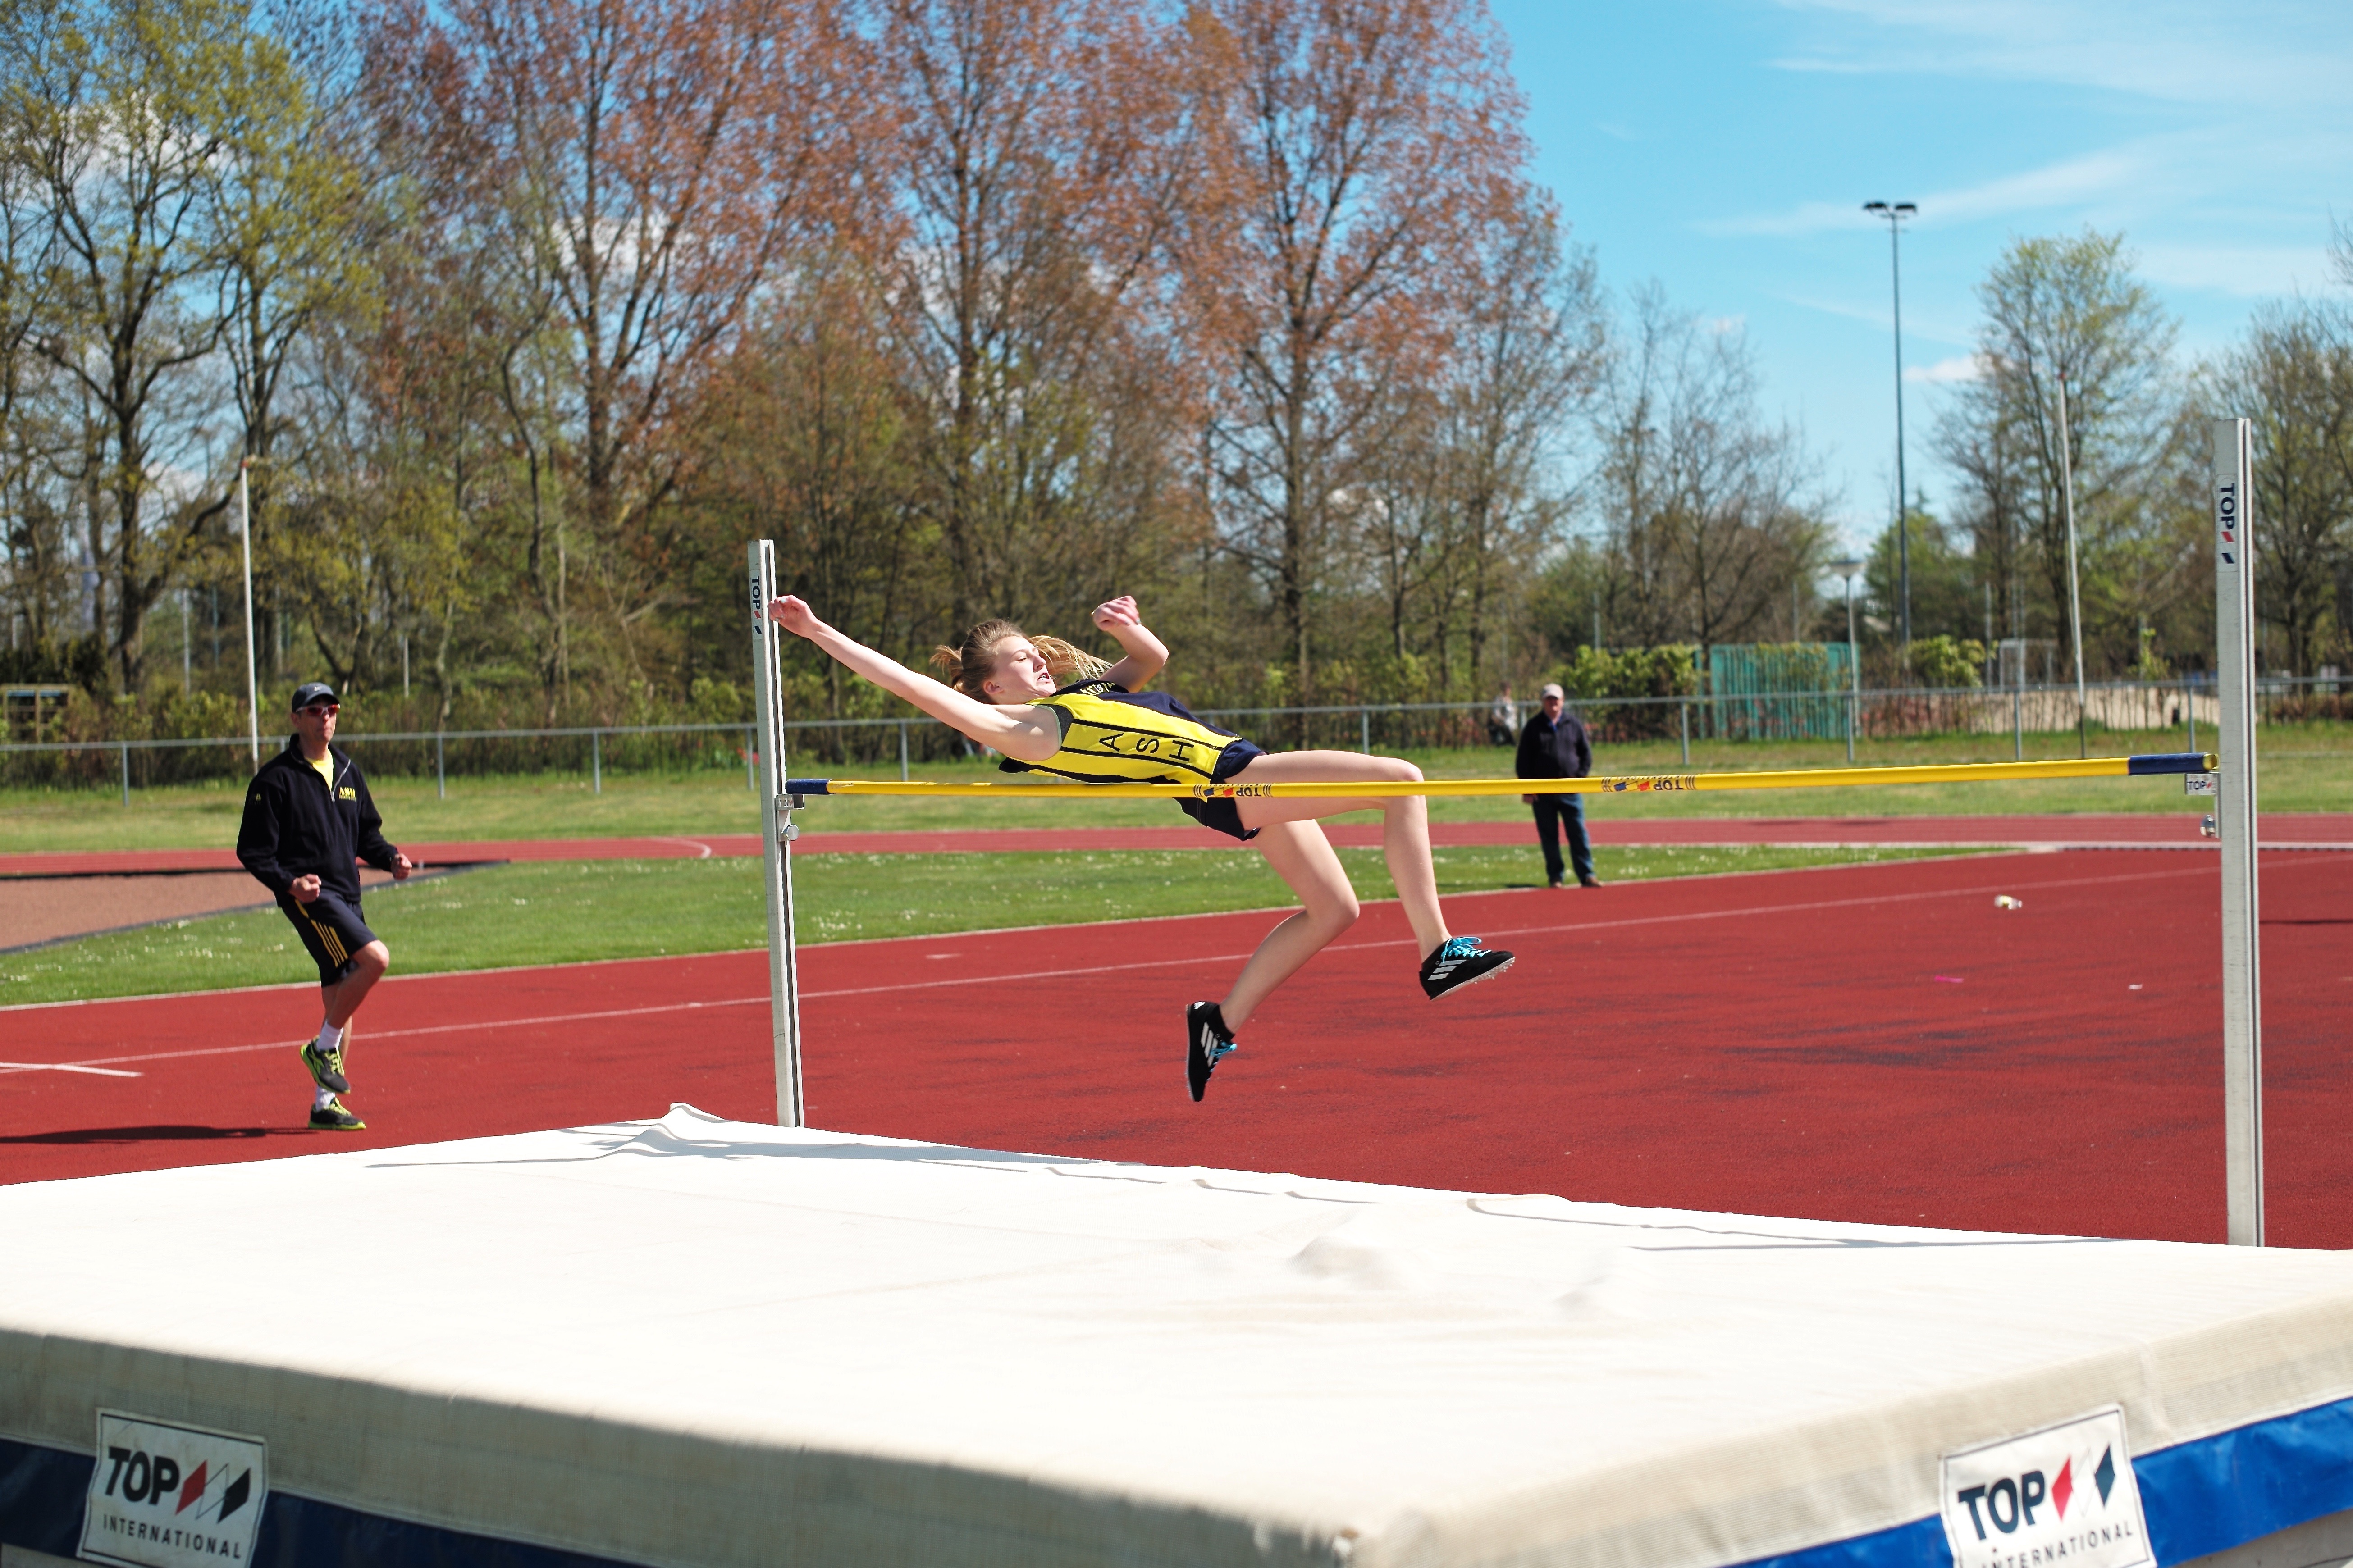
structure, track, run, jumping, runner, ash, player, race, competition, holland, hague, netherlands, international, girls, m, american, sports, boys, 50, school, runners, junior, leica, 240, summilux, varsity, athletics, meet, sprint, hurdle, physical exercise, pole vault, sport venue, human action, track and field athletics, high jump, long jump